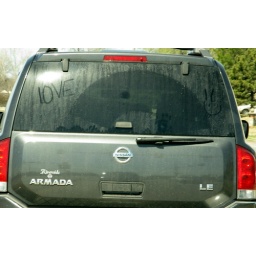
Love is in the Air (and even on dirty car windows)